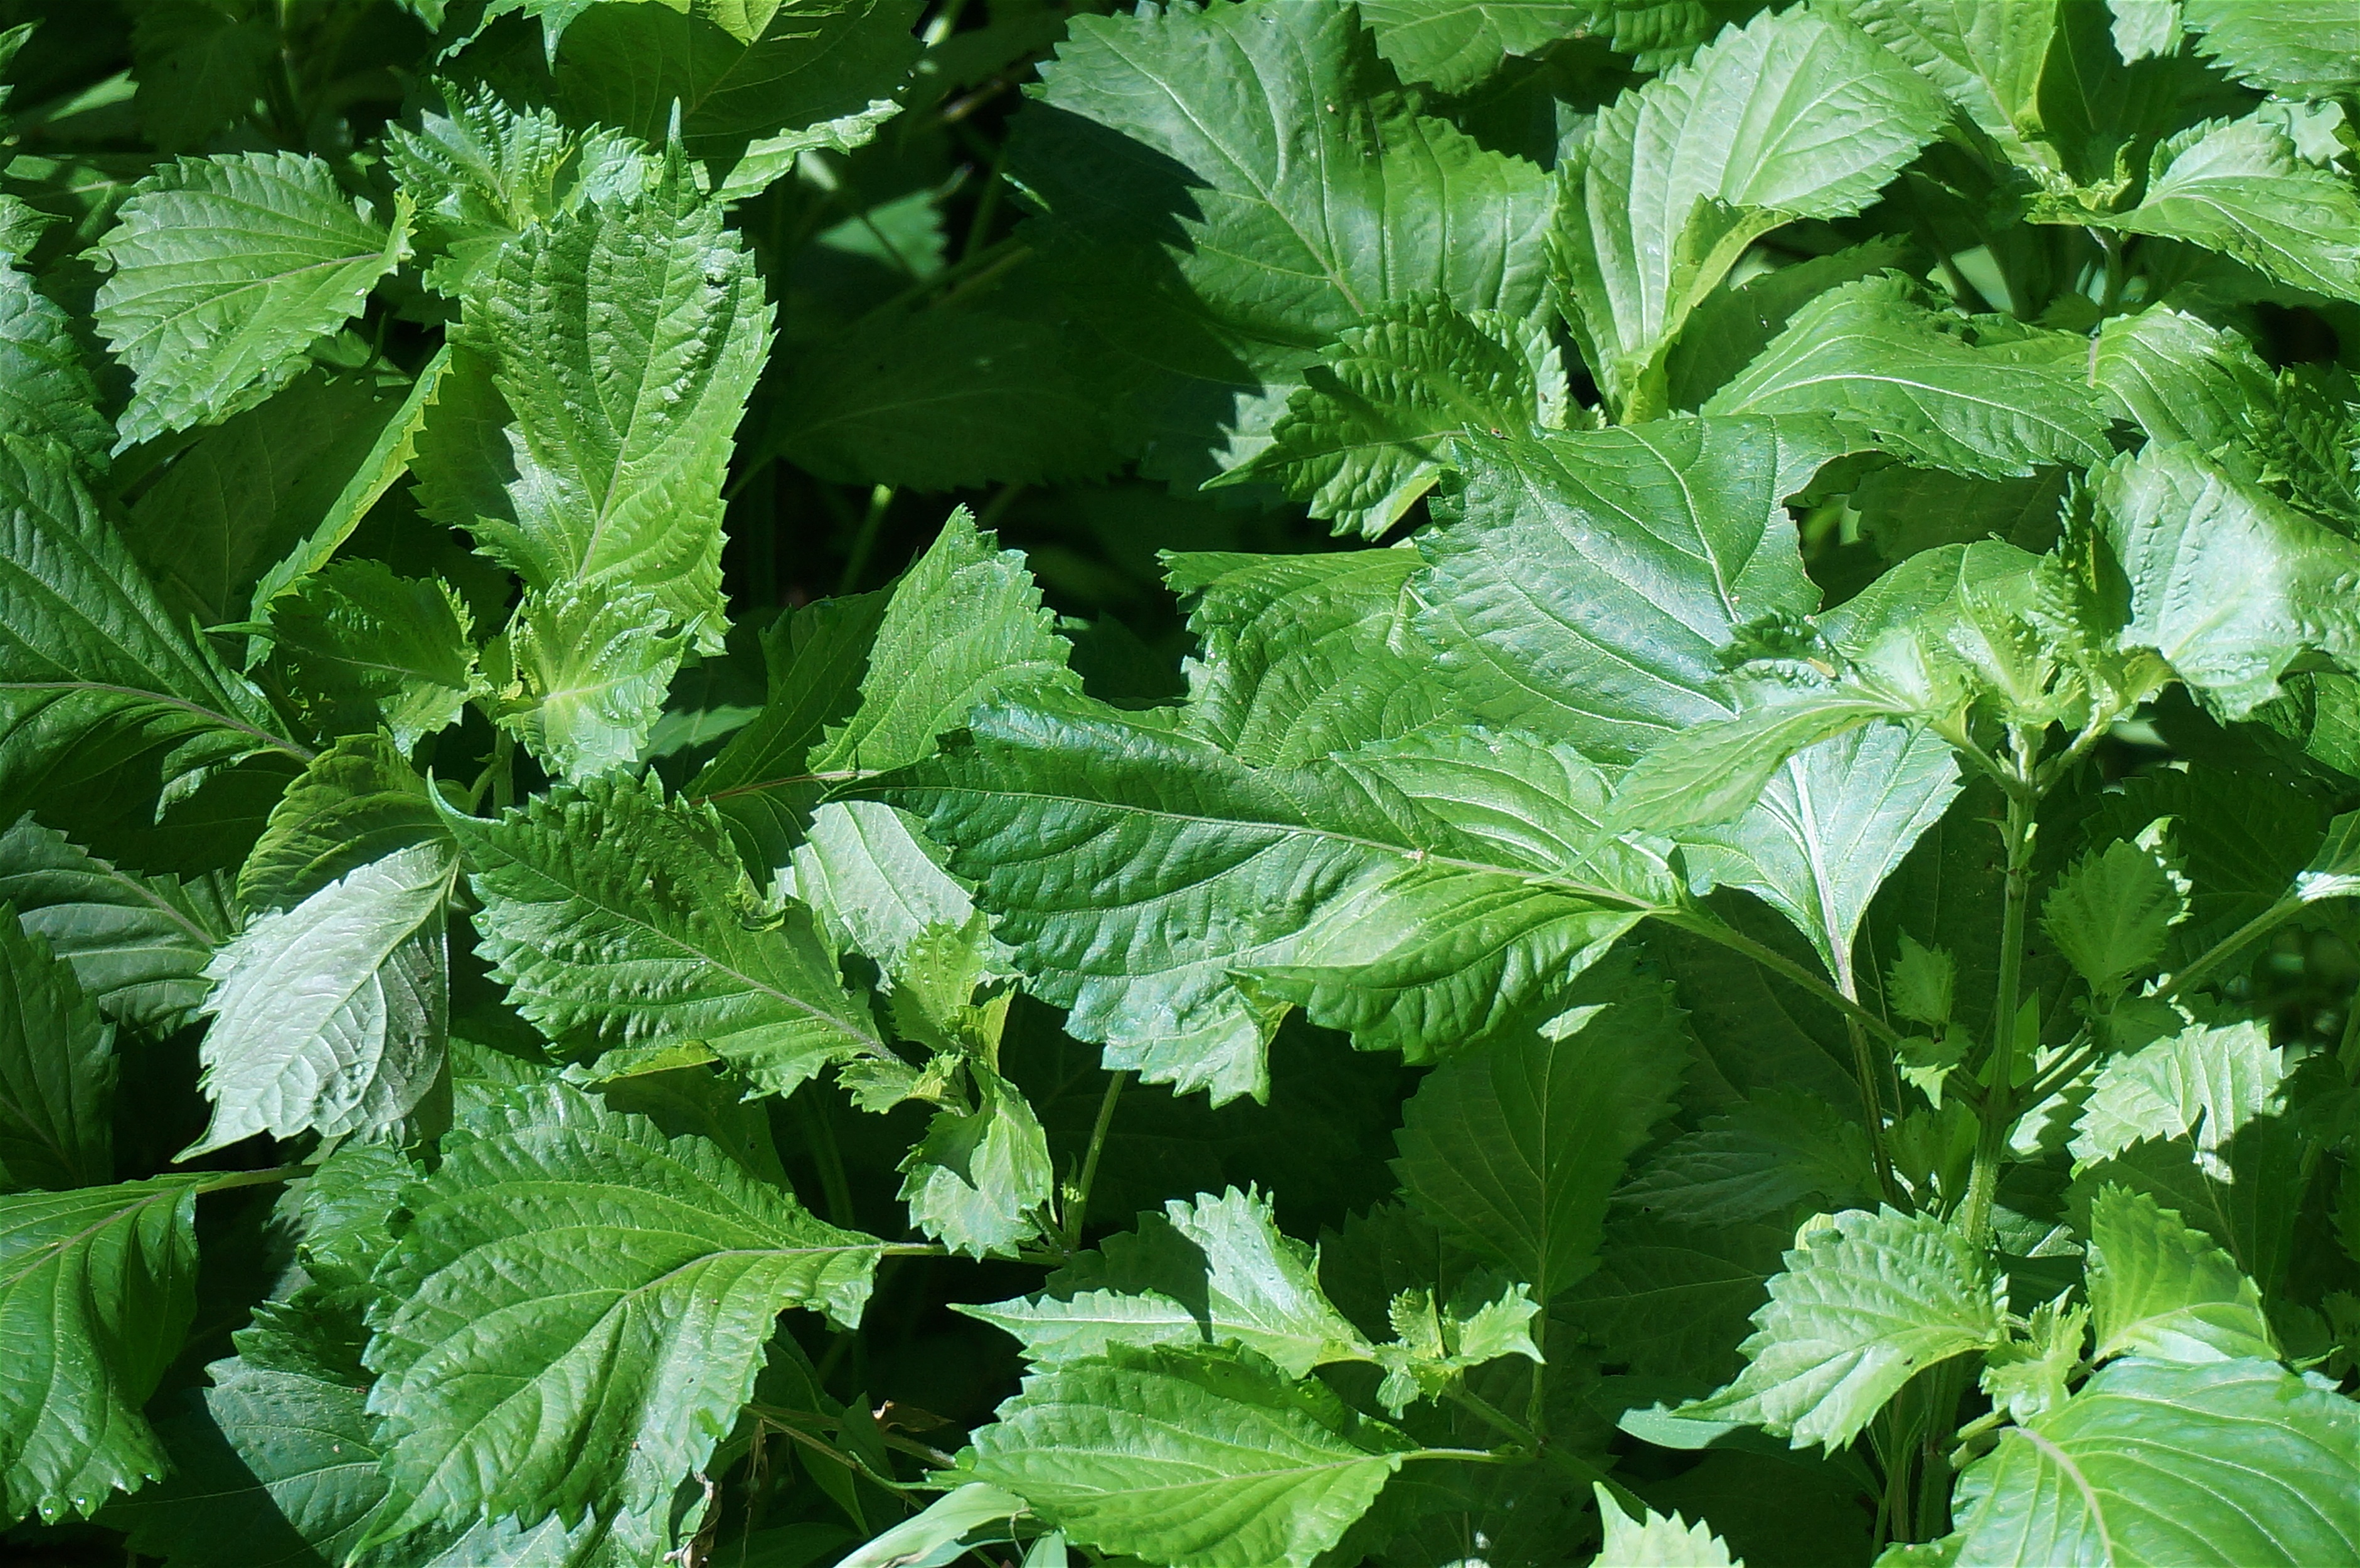
nature, plant, flower, food, green, herb, produce, vegetable, garden, leaves, flowering plant, urtica, aluminum plant, border plant, annual plant, land plant, perilla frutescens, perilla